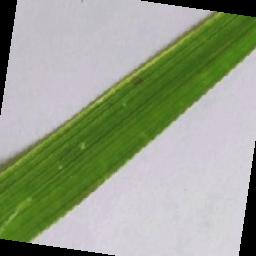
Label: Rice___Brown_Spot